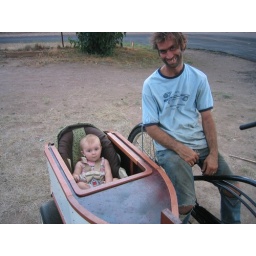
big girls ride in side cars